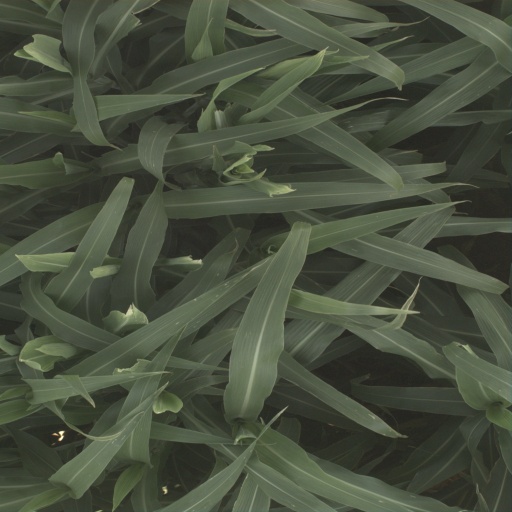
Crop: sorghum